Fanny Cory

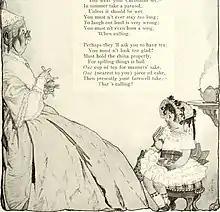
Cory illustrated this poem for "St. Nicholas" in 1915.

Wanting to support herself and her ailing sister Agnes, Cory began selling her drawings. She made her first sale in 1898 to "The Century Magazine." As her career blossomed, Cory did covers and interior illustrations for magazines including "Century", "Harper's Bazaar", "Life", "Scribner's", "The Saturday Evening Post" and "St. Nicholas".